Another Thin Man

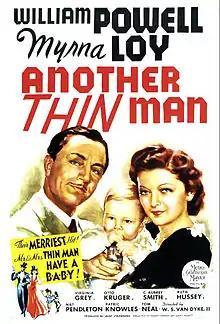
Theatrical release poster

Another Thin Man is a 1939 American detective film directed by W. S. Van Dyke, the third of six in the "Thin Man" series. It again stars William Powell and Myrna Loy as Nick and Nora Charles and is based on Dashiell Hammett's Continental Op story "The Farewell Murder". The Charles' son Nicky Jr. is introduced for the first time. The cast includes their terrier Asta, Virginia Grey, Otto Kruger, C. Aubrey Smith, Ruth Hussey, Nat Pendleton, Patric Knowles, Sheldon Leonard, Tom Neal, Phyllis Gordon and Marjorie Main. Shemp Howard, later of The Three Stooges, appears in an uncredited role as Wacky.